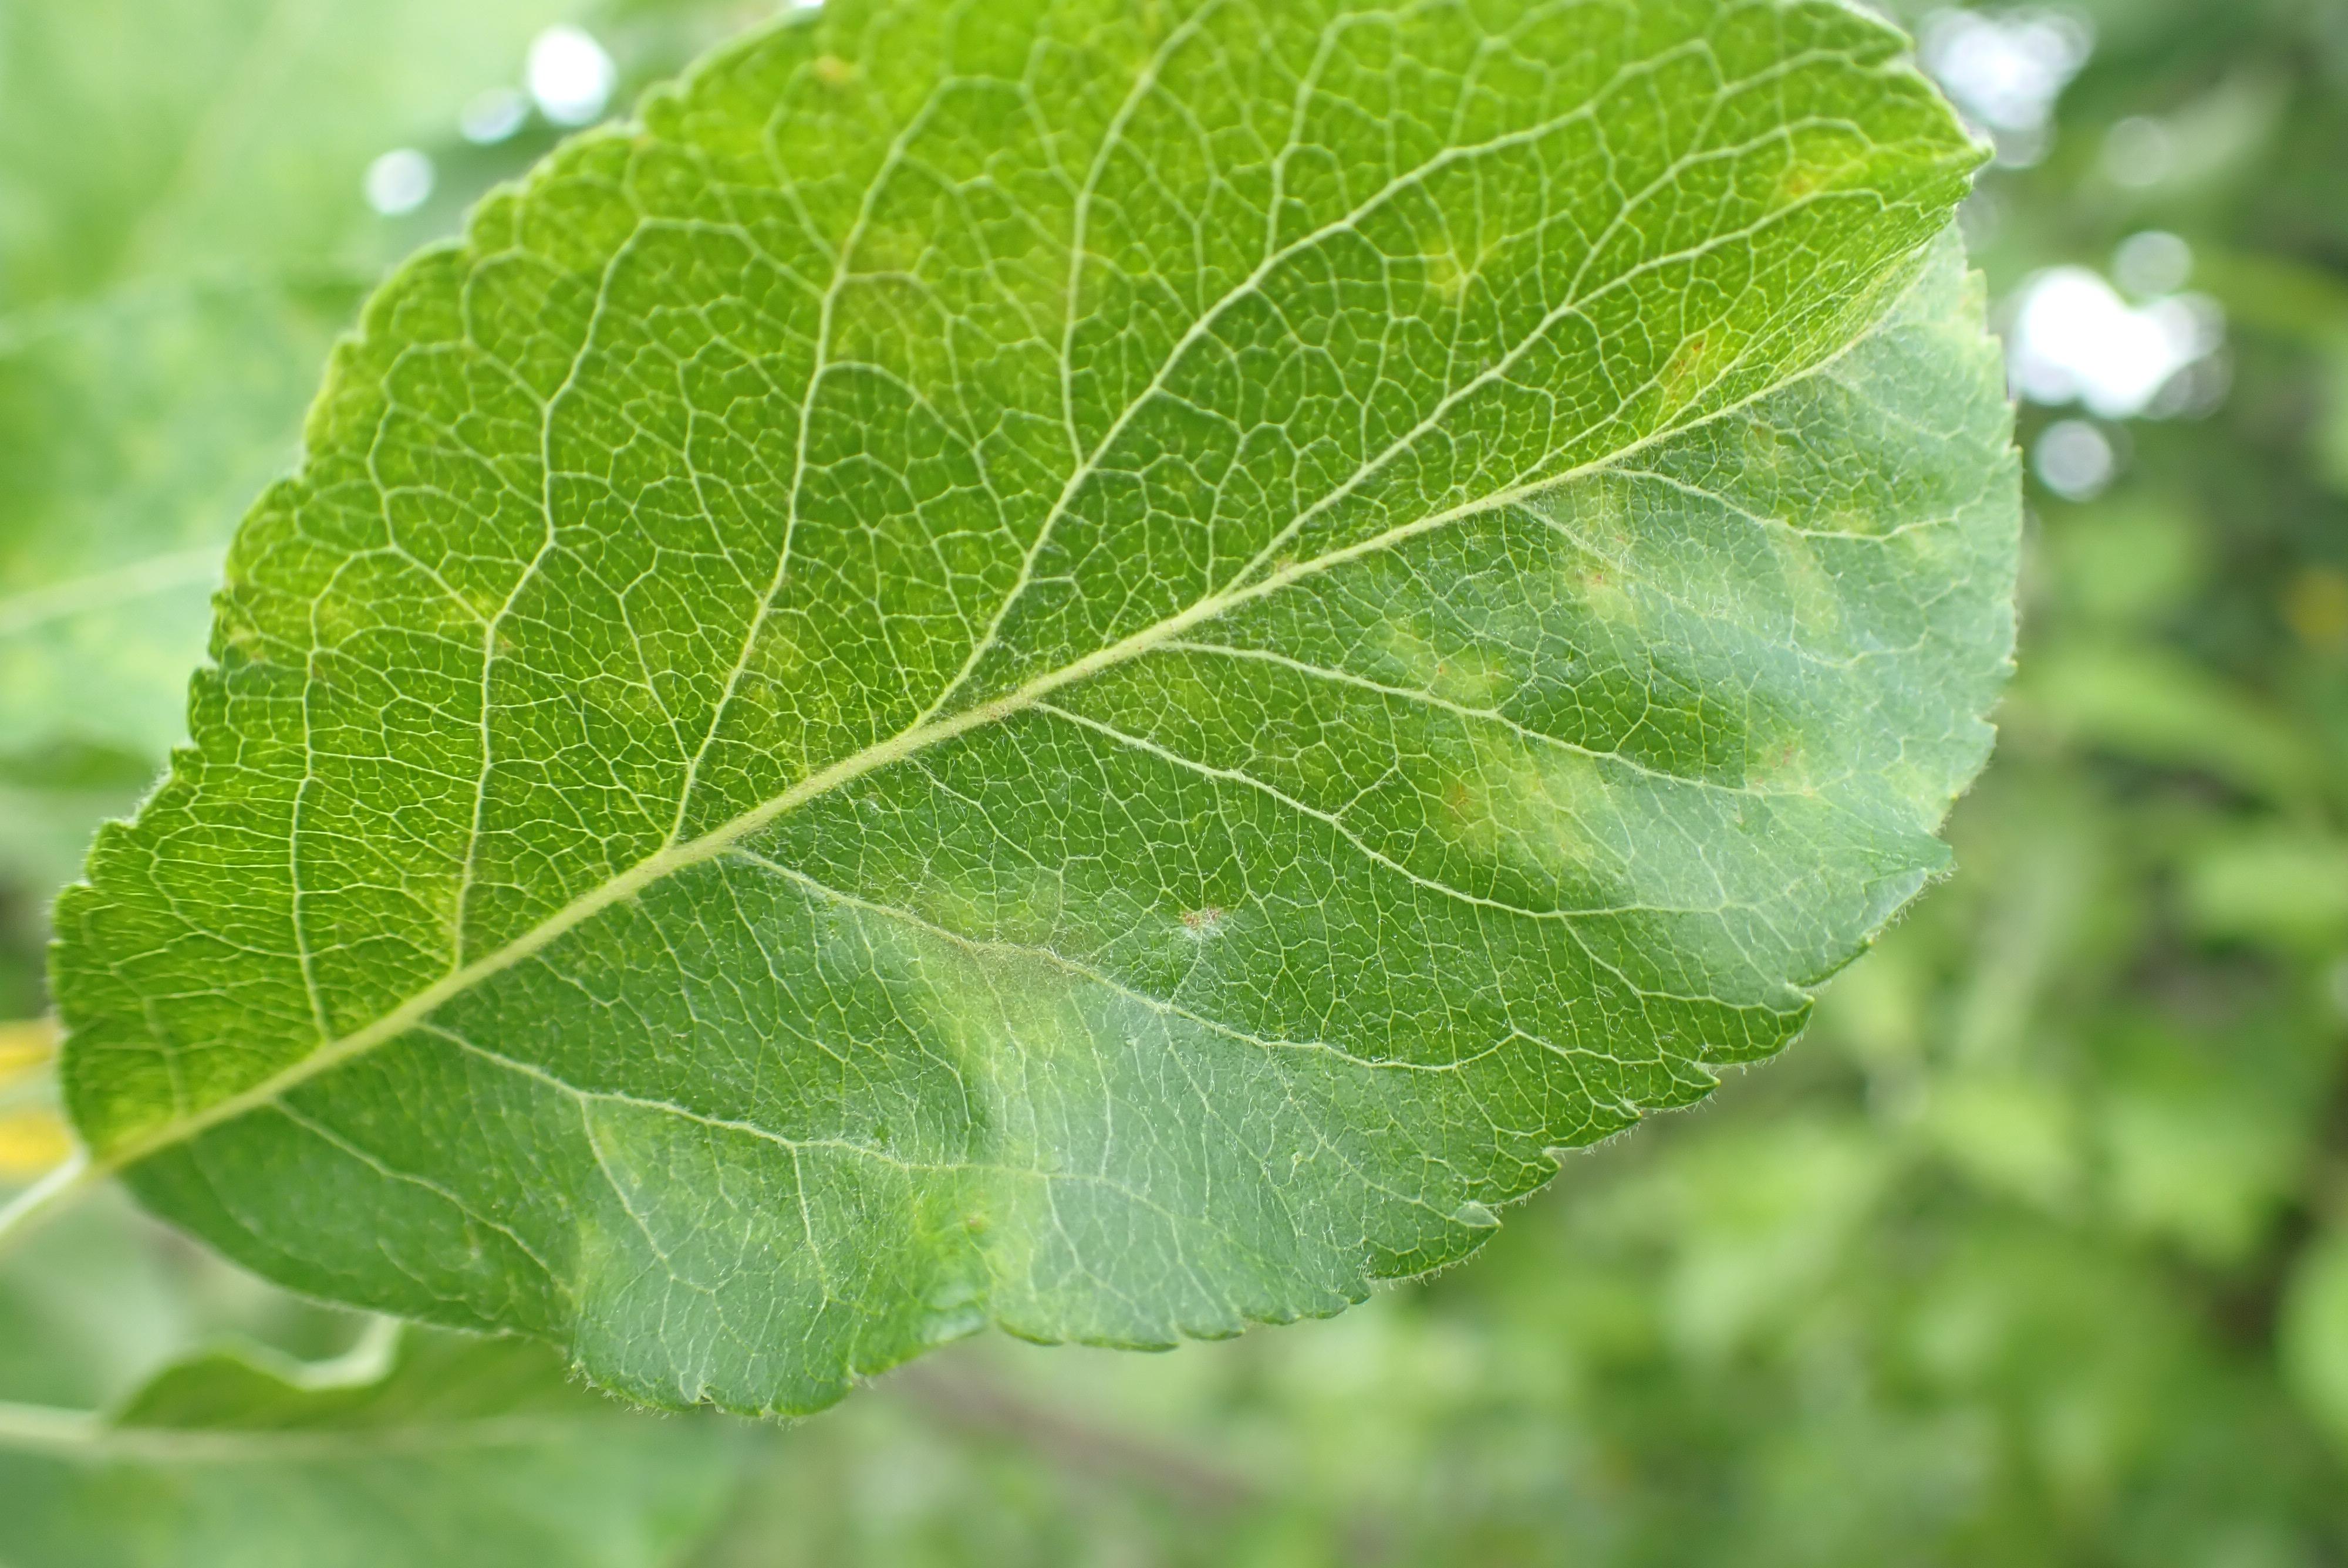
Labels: scab